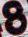
Number: 8